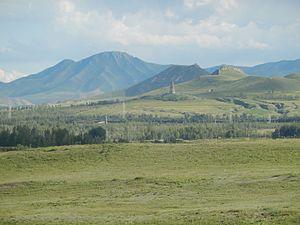
La bannière gauche de Bairin est une subdivision administrative de la région autonome de Mongolie-Intérieure en Chine. Elle est placée sous la juridiction de la ville-préfecture de Chifeng.